Yo (album)

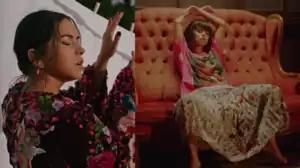
Inna embodies several female characters in the music videos for "Yo". As an example, she portrays Luz, "the dreamy, very feminine, romantic, fights for love and her feelings", as well as the gypsy Zoe, "the youngest and craziest", in the visuals for "Fuego" and "Gitana", respectively ("from left to right").

Eleven videos—one for each of the song on "Yo"—were directed by Bogdan Păun, while production was handled by Loops Production; Alexandru Mureșan was hired as the director of photography. Of the music videos, ten of the eleven had to be shot in seven days due to scheduling conflicts. Each of the clips have independent storylines, with Inna embodying different female characters and wearing clothes from brands such as Dolce & Gabbana and Gucci. Overall, she adopts a different look compared to her past video material. A vertical video was shot for "Contigo" as opposed to the conventional horizontal style.